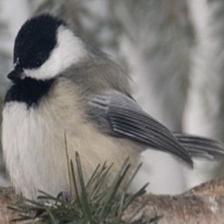
Species: BLACK-CAPPED CHICKADEE
Scientific name: POECILE ATRICAPILLUS
ImageNet parent category: chickadee